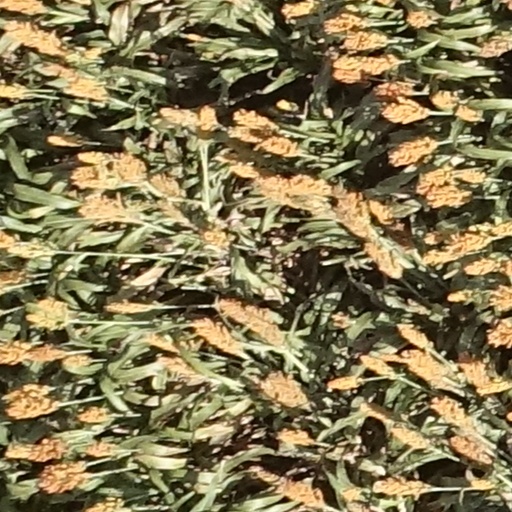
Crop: sorghum